Love Is a Many-Splintered Thing

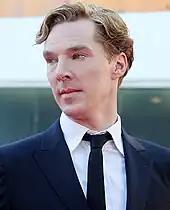
Benedict Cumberbatch guest-starred in this episode.

Benedict Cumberbatch was cast for his role after having a meeting at the same studio where "The Simpsons" record their voice-overs. After hearing that there was an uncast role, he commented: "I said, 'I hate to muscle in here, guys, but could I record it?' Next thing, I'm standing in a room with all those famous voices: Bart, Marge, Homer, Lisa." His two small roles in the episode were not "Sherlock"-related; instead, he portrayed the British Prime Minister and Severus Snape, in a spoof of "Love Actually".